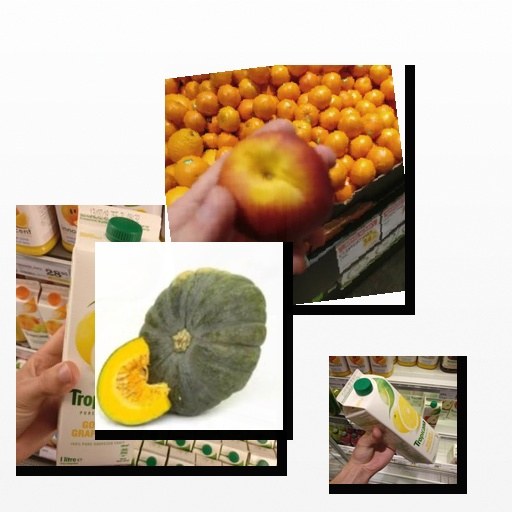
Food items: grapefruit_juice, pumpkin, nectarine, golden_grapefruit_juice